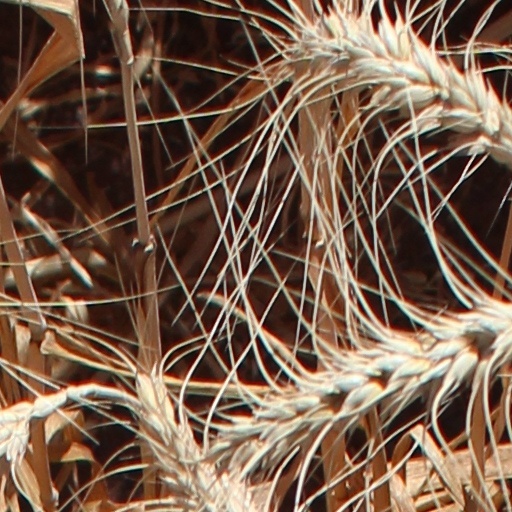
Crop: wheat